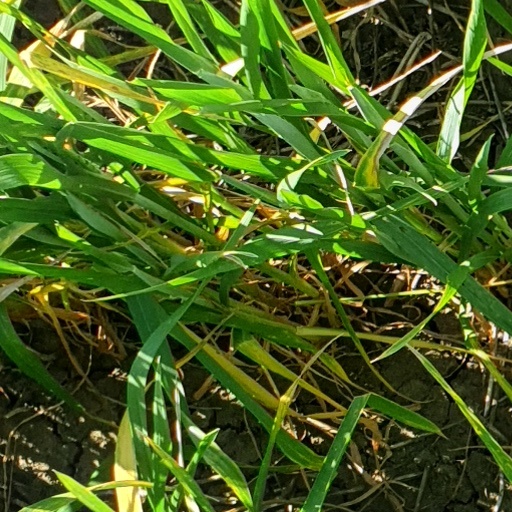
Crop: wheat